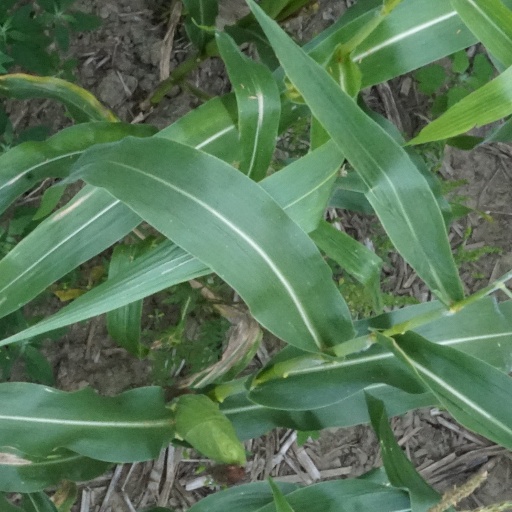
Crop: maize; corn